Stahly–Nissley–Kuhns Farm

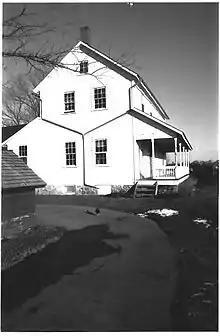
Farmhouse on the Stahly–Nissley–Kuhns Farm, Amish Acres, Nappanee, Indiana

The house was built in several stages. The first portion was constructed in 1893. It is a two-story wood structure with four bays and a side gable. The roof covered with diamond shaped slate. There are two chimneys, both inside the house frame. One is located at the west end and the other in the center. The house has a field stone foundation and clapboard siding. There is a one-story shed roof porch on the front. Second floor windows are regularly spaced. Windows on the first story do not line up with second story windows. The house has plain corner boards and fascias.